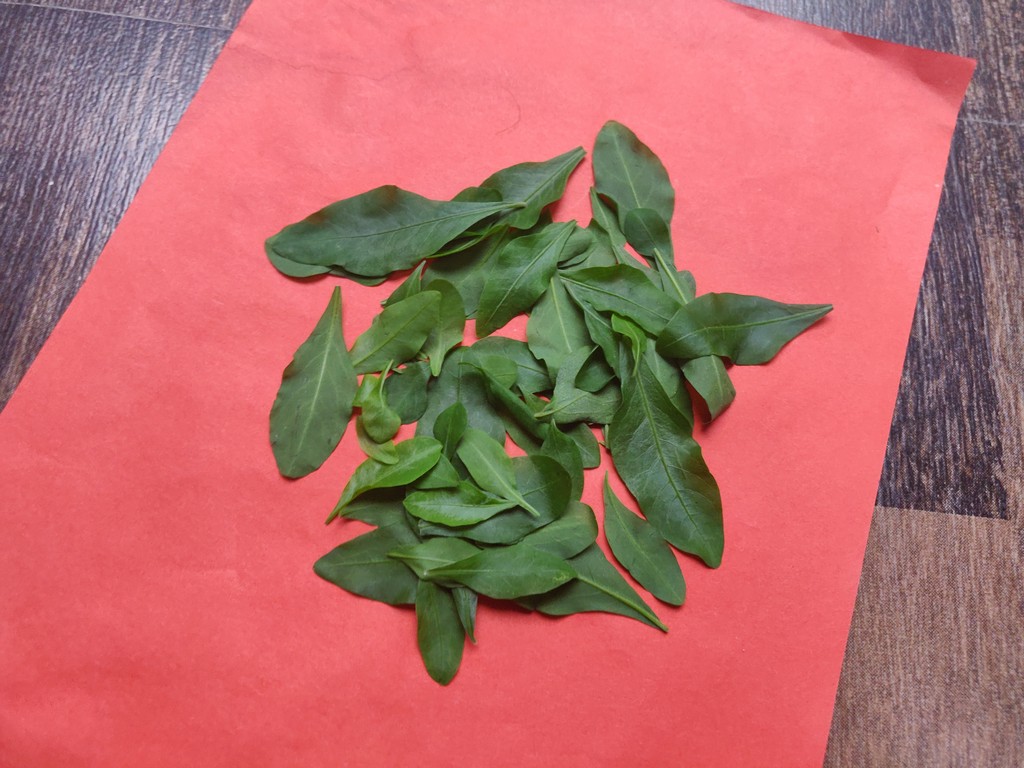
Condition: Healthy
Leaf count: multiple
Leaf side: unknown